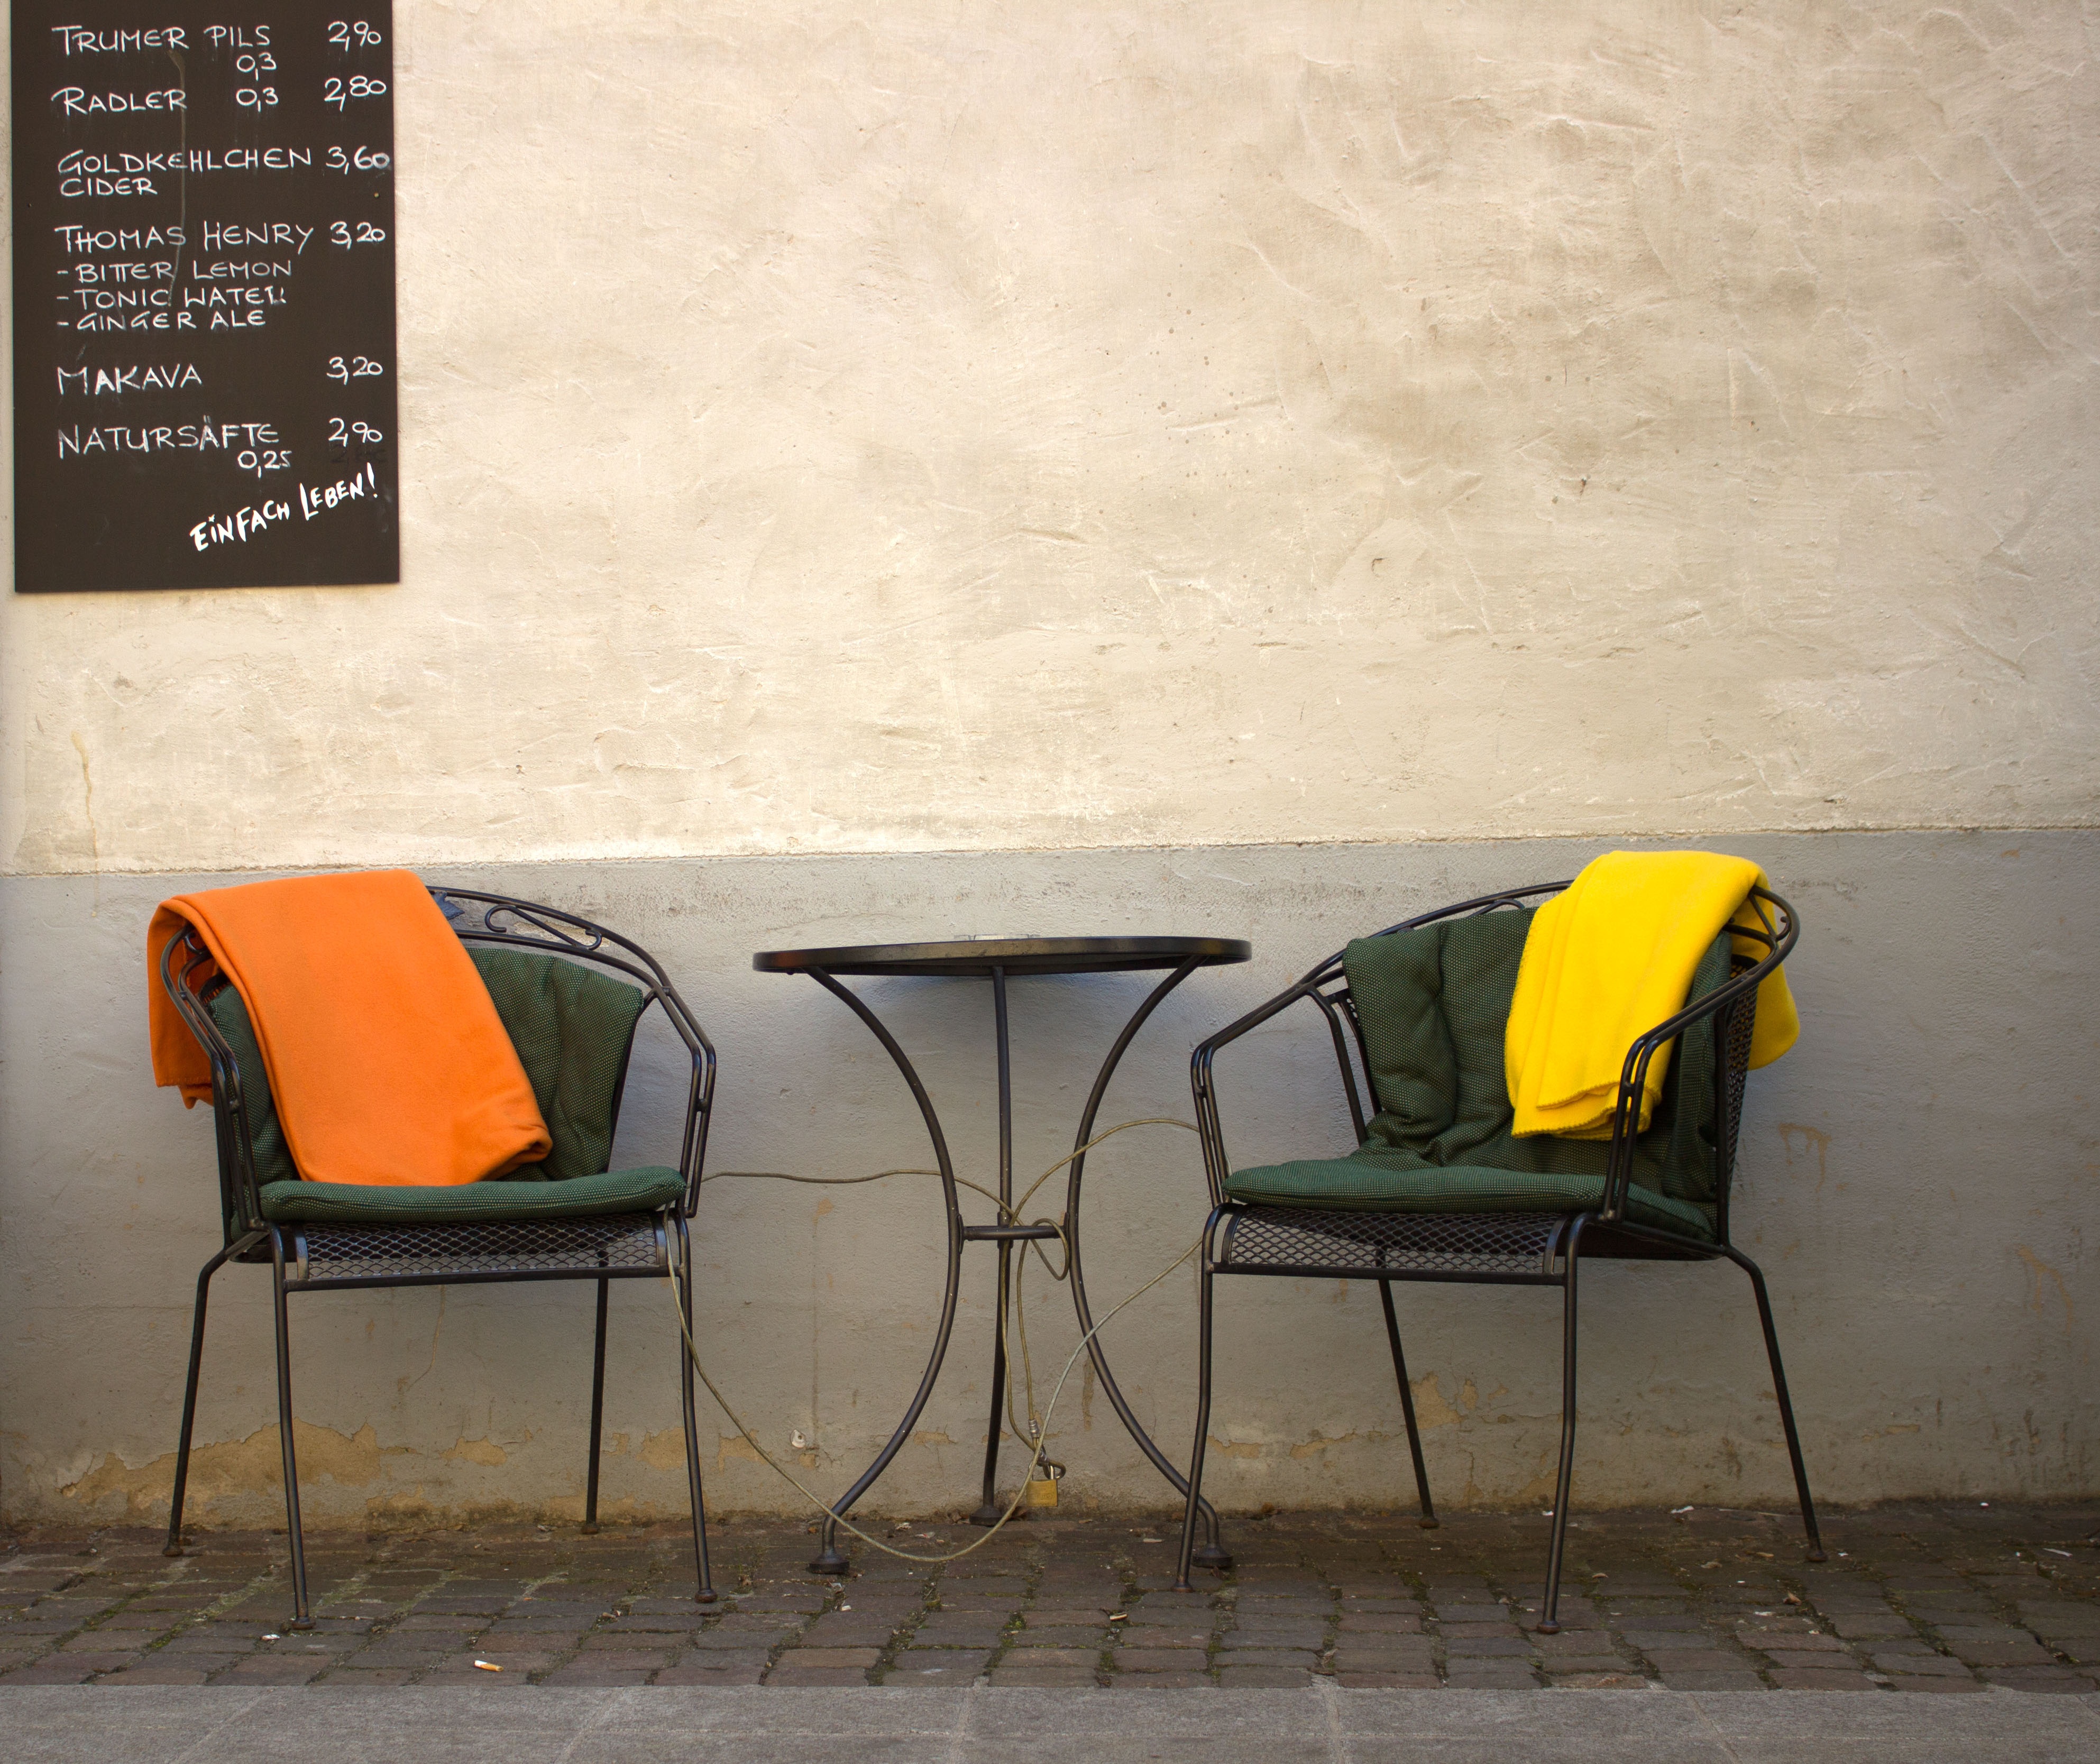
table, chair, floor, seat, city, wall, square, cozy, rest, furniture, yellow, couch, product, font, angle, still, break, coziness, furniture pieces, chaise longue, outdoor furniture, product design